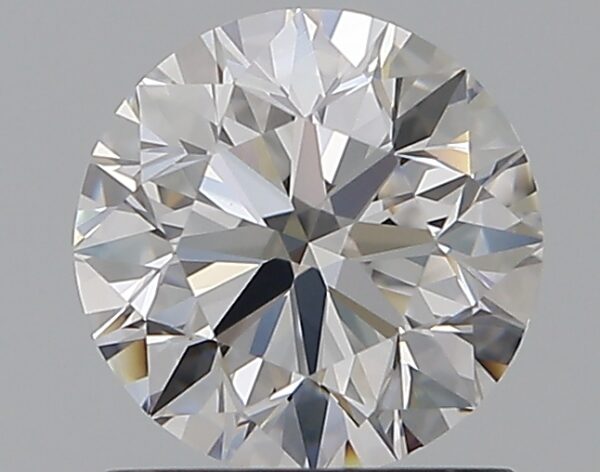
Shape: round
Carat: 0.96
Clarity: VVS2
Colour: D
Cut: EX
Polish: EX
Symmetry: EX
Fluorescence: M
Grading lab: GIA
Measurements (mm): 6.22 x 6.26 x 3.95